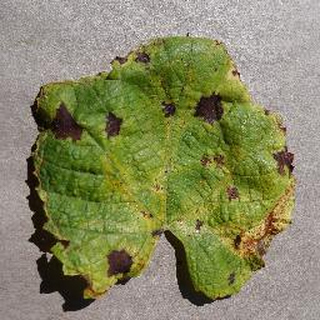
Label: grape_leaf_blight